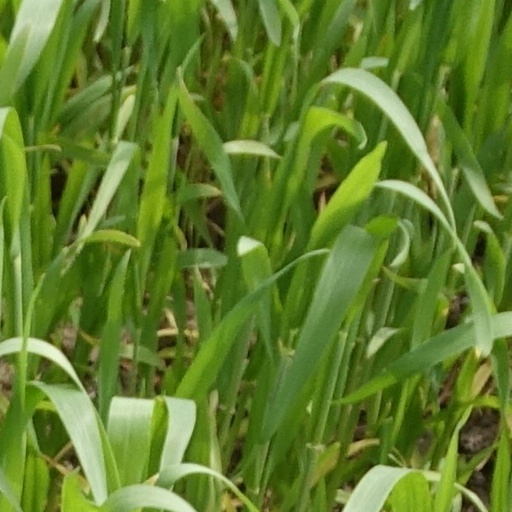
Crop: wheat